Iç oğlan

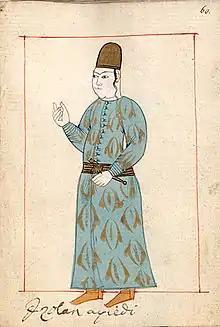
"Iç oğlan" from the Ralamb Costume Book, 17th century

The term iç oğlan ("Inner [Palace] Boy") refers to the boy servants or pages who were taken from Christian parents in the Balkans and converted, according to the "devşirme" system in the Ottoman Empire, and who worked in the "Enderûn", that is, the Inner Palace, one of the three parts of Topkapı Palace in Istanbul. In other words, they were the Inner Palace servants, the staff serving in the private apartments of the Sultan and his family.